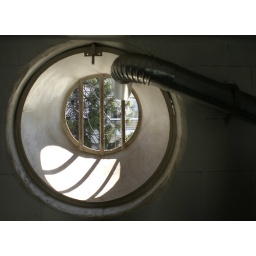
Window vent in kitchen of 19th century house in San Telmo, Buenos Aires October 2007